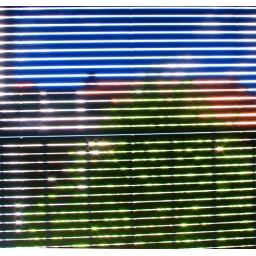
The building opposite ours as seen through the shutters over the bedroom window.